Jeff Jarvis

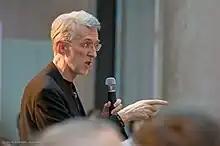
Jarvis in 2008

In 2009, Jarvis wrote a book called, "What Would Google Do?" In the book, he argues that companies and individuals should study and perhaps copy Google's methods for succeeding at Internet entrepreneurship. Jarvis said of the book, "Just as I try to look admiringly from a distance at Google, I include anecdotes and examples from Mark Zuckerberg at Facebook and Craig Newmark at Craigslist and Jeff Bezos at Amazon."